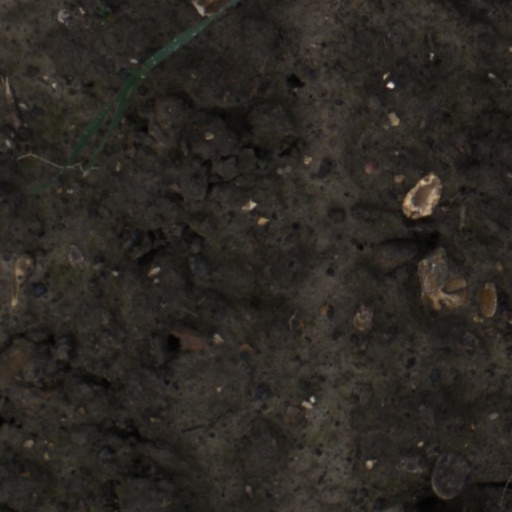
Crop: wheat